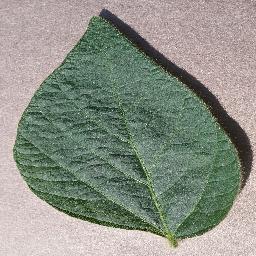
Label: Soybean___healthy